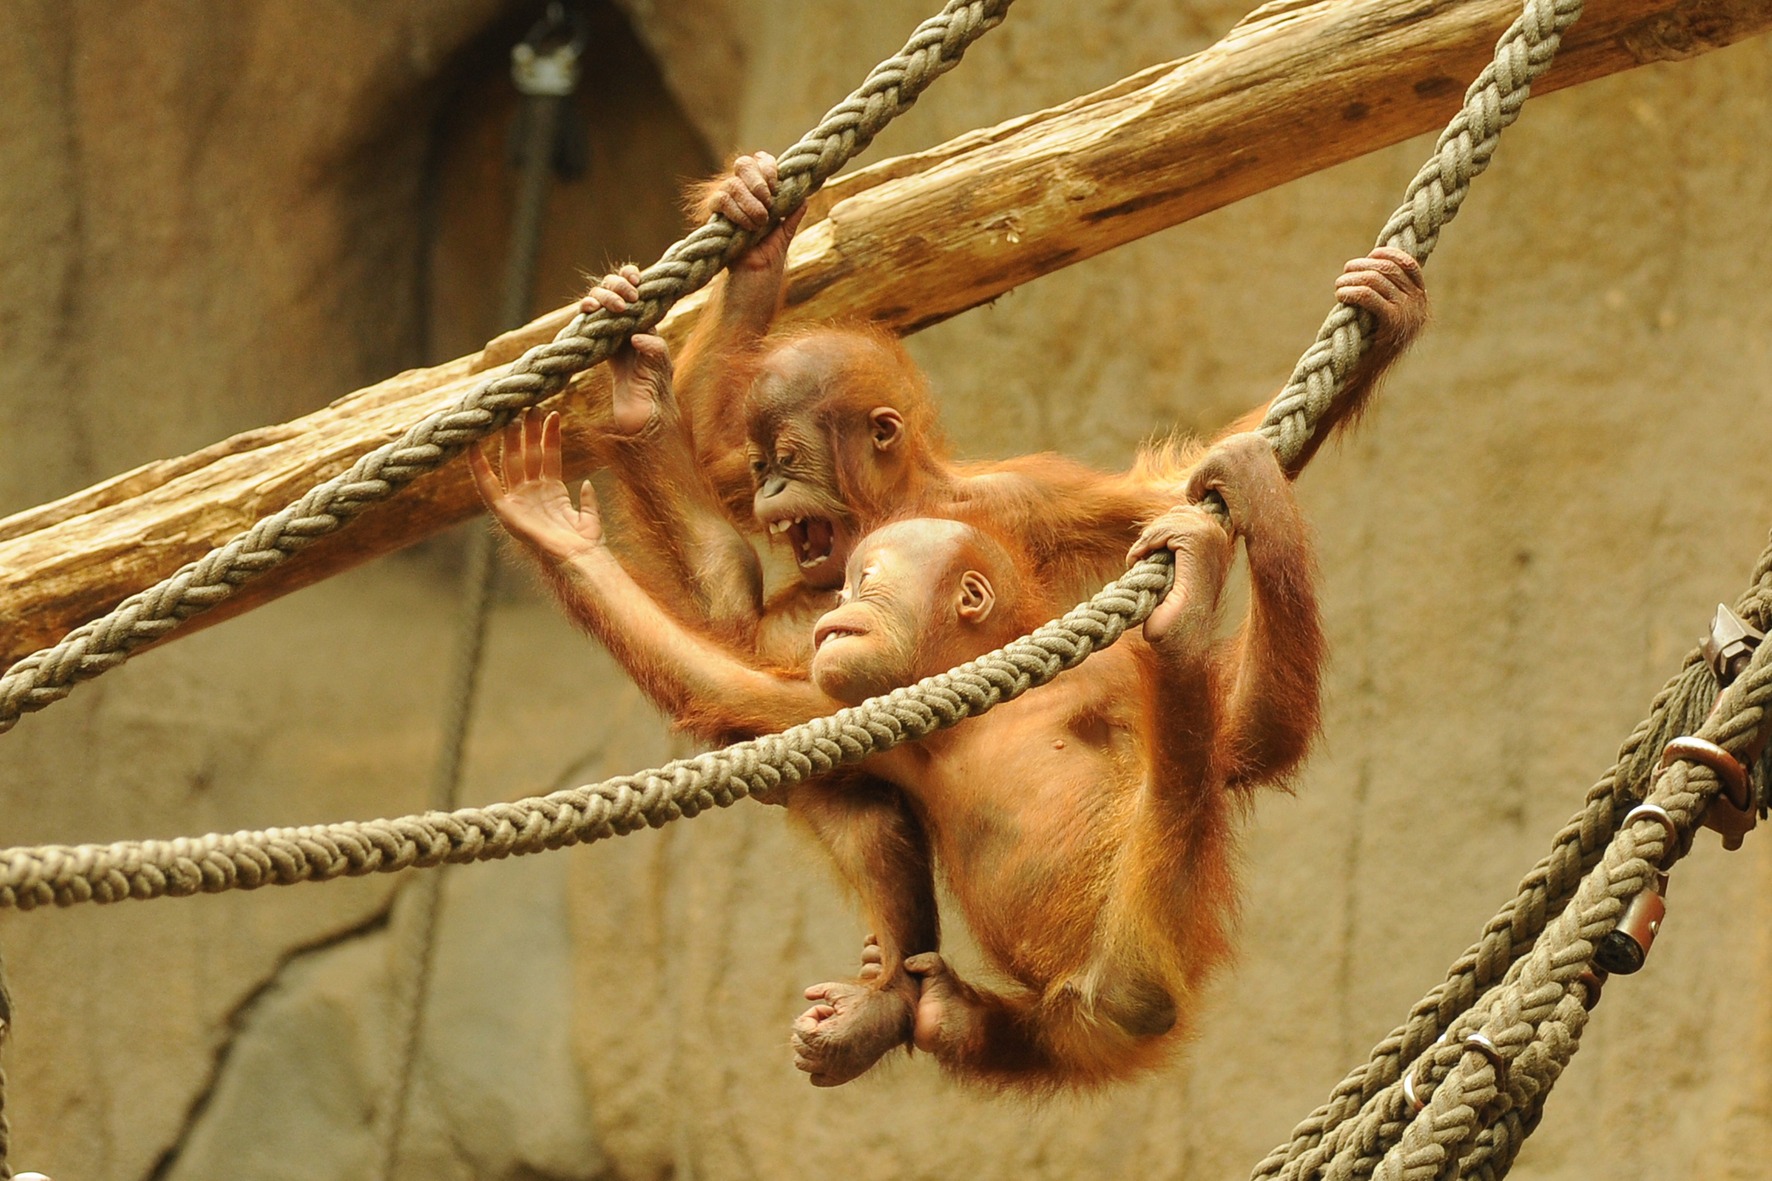
animal, wildlife, zoo, mammal, monkey, baby, fauna, primate, orangutan, vertebrate, orang utan